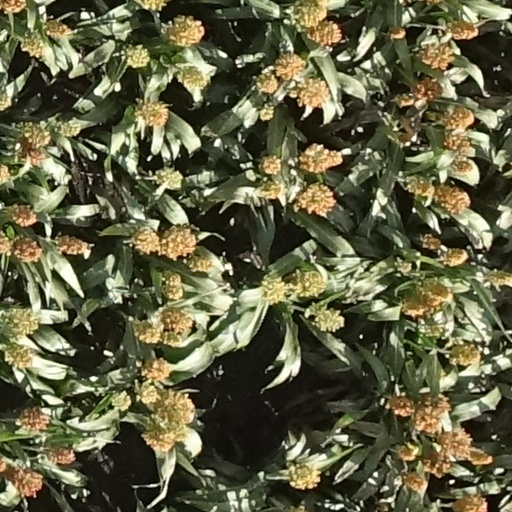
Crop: sorghum